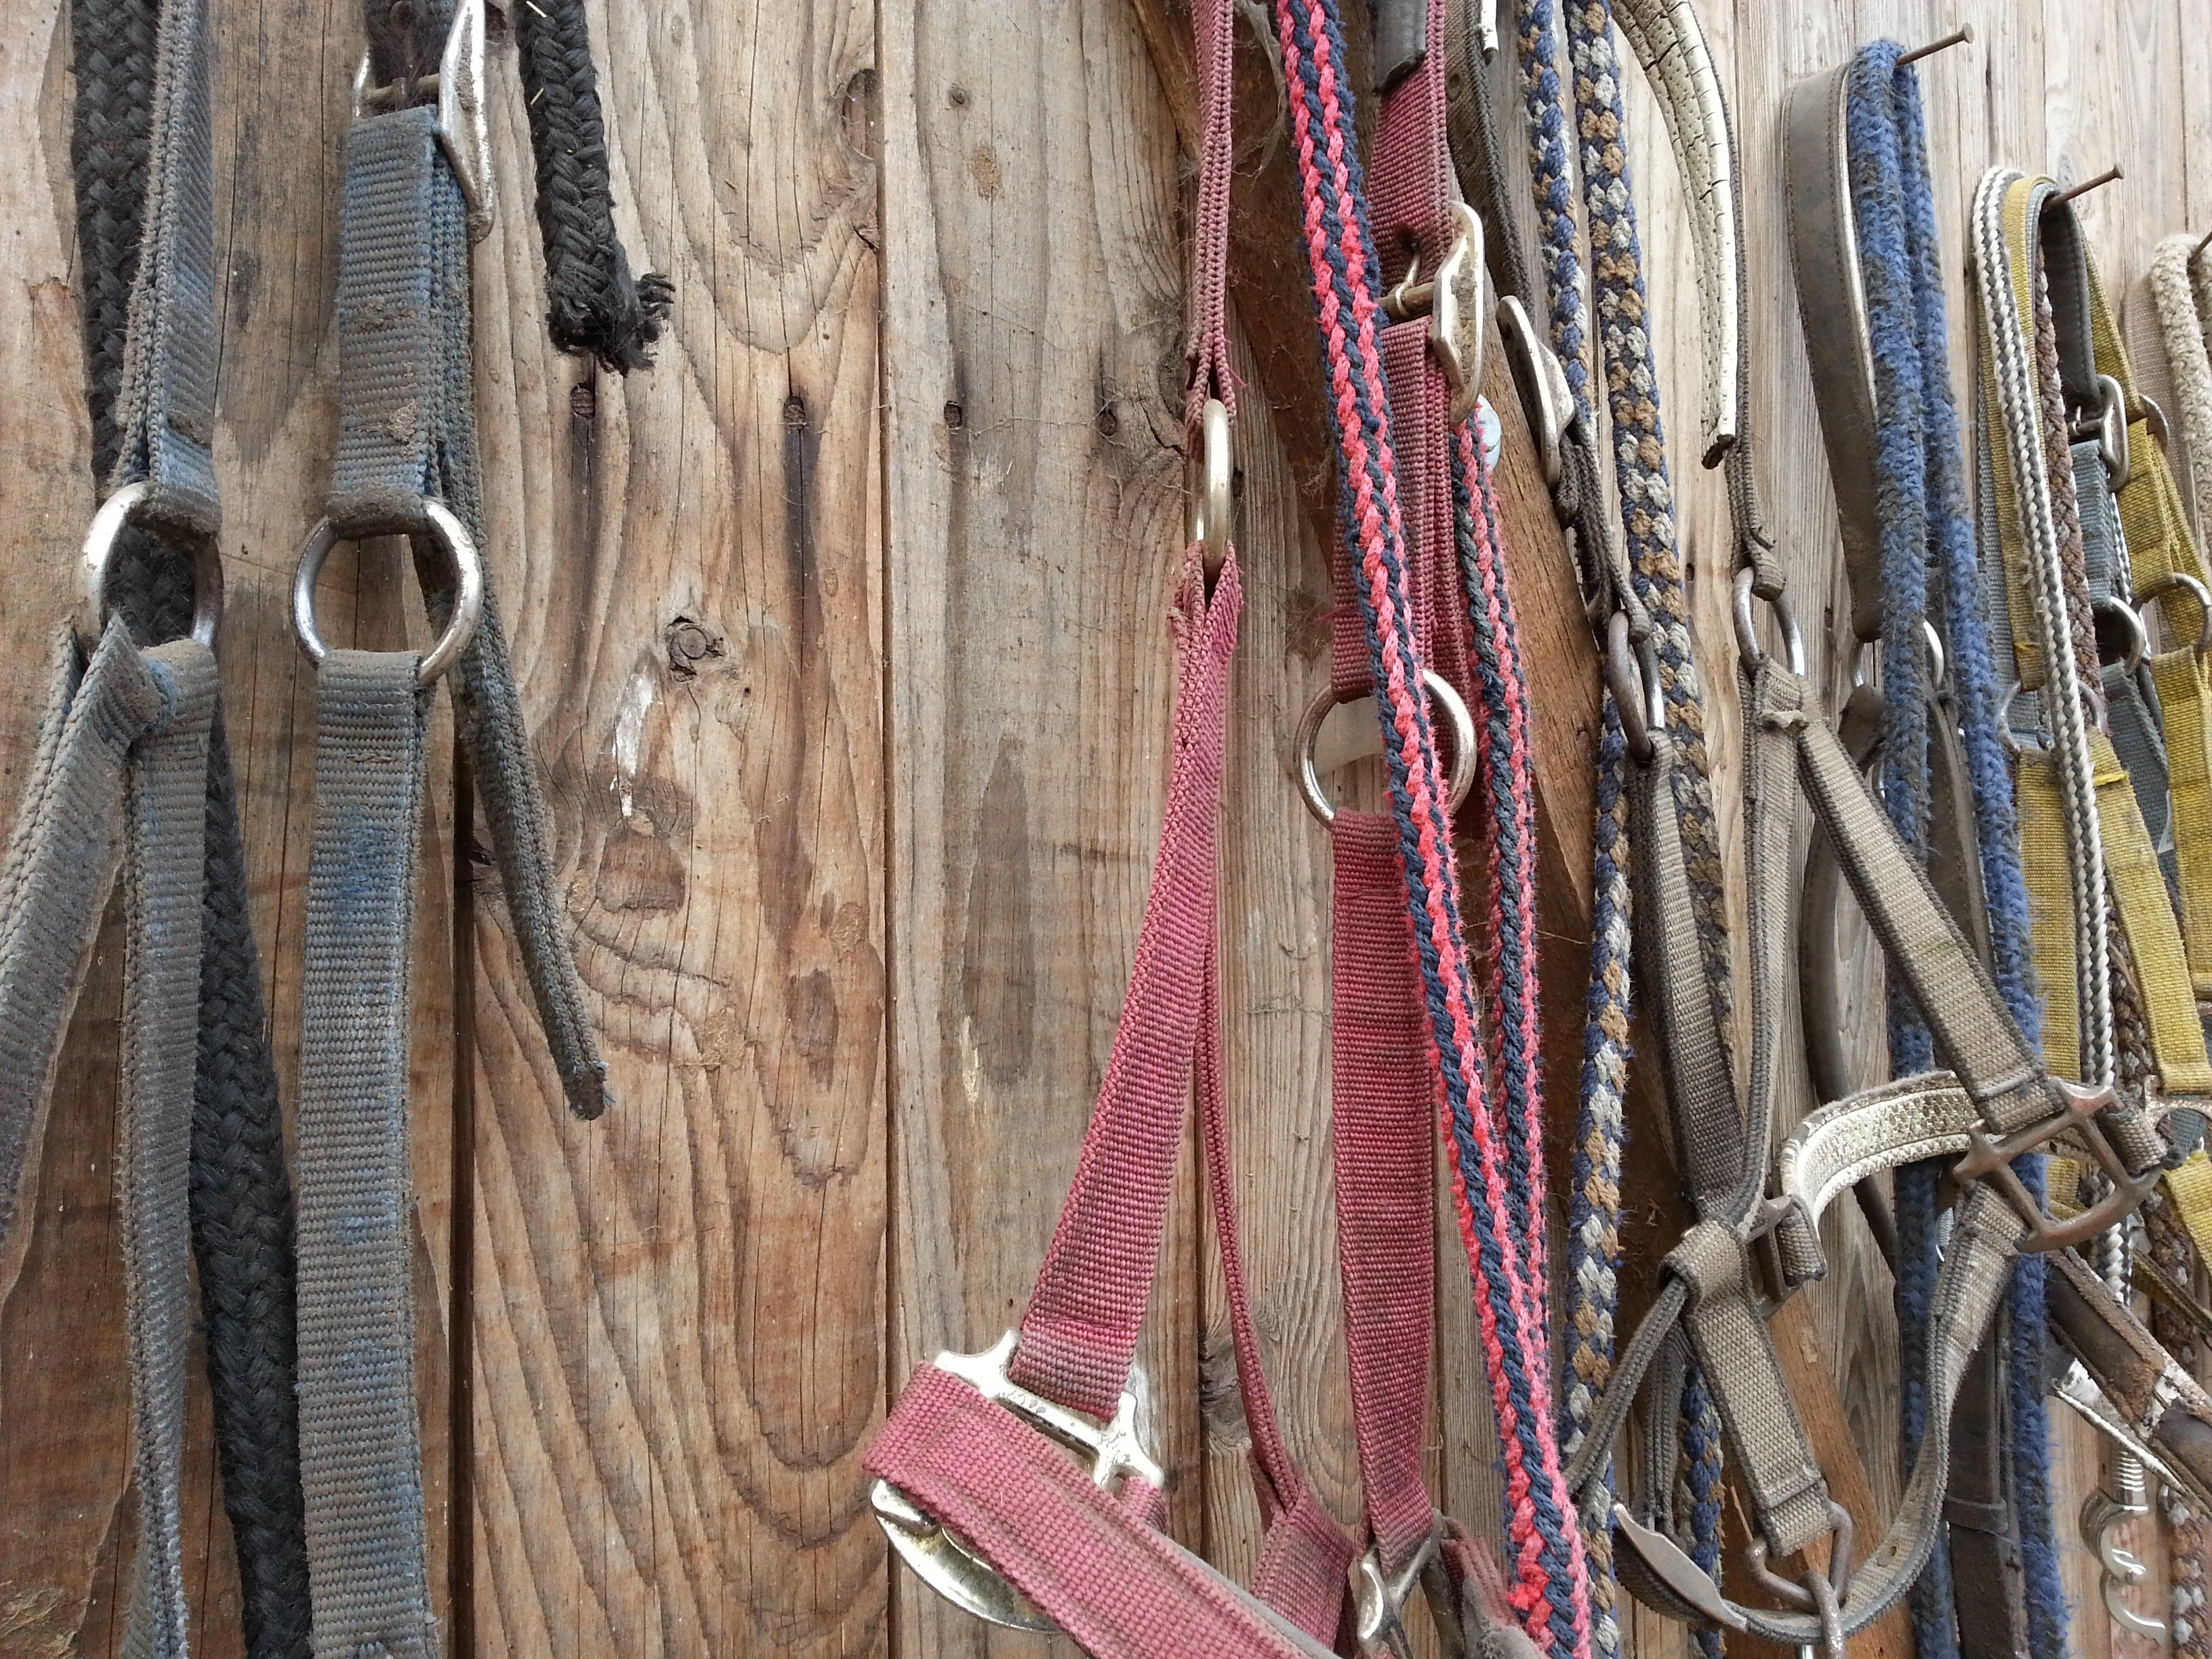
spring, color, horse, rein, material, bridle, textile, dress, stall, saddle, reiter, fashion accessory